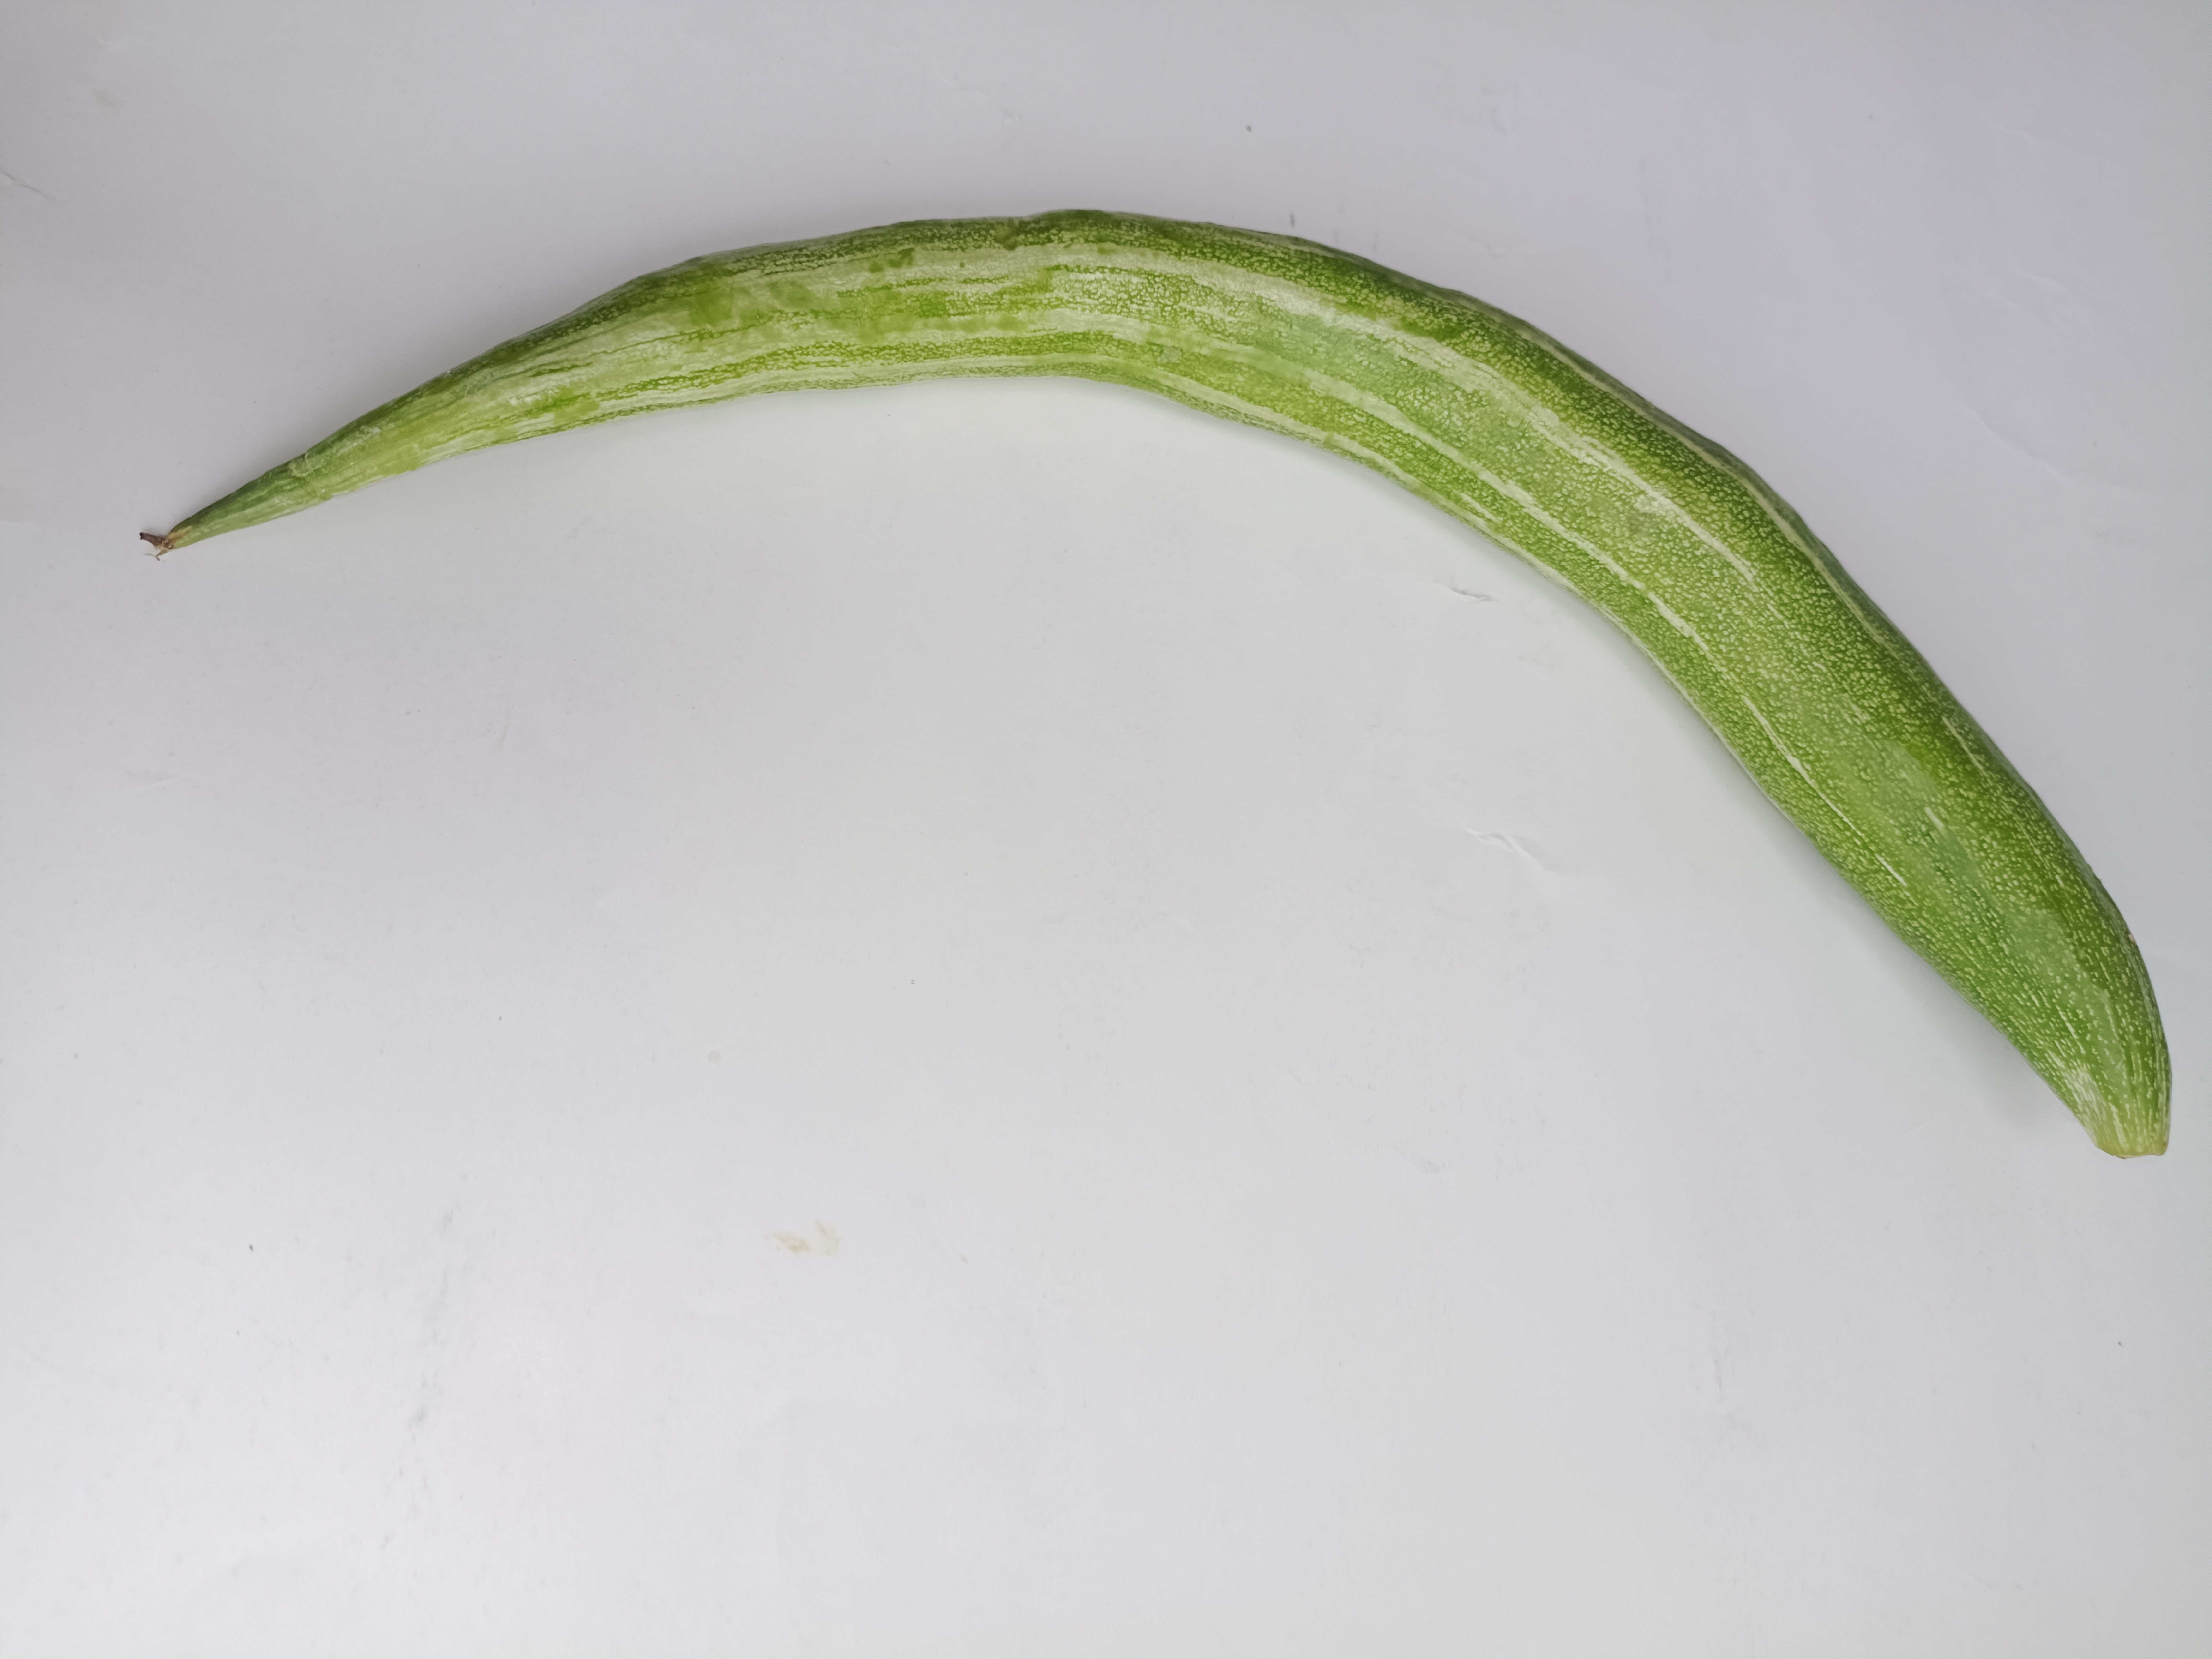
Label: Trichosanthes cucumerina